Brian Leonard

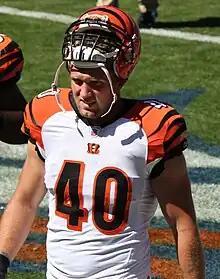
Leonard with the Cincinnati Bengals in 2011

Brian Leonard (born February 3, 1984) is an American former professional football player who was a fullback in the National Football League (NFL).He played college football for the Rutgers Scarlet Knights and was selected by the St. Louis Rams in the second round of the 2007 NFL draft.